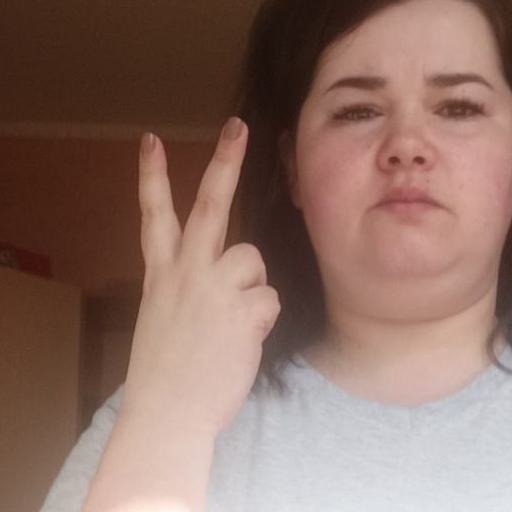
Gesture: peace_inverted